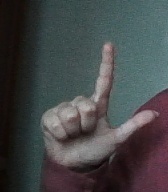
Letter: laam